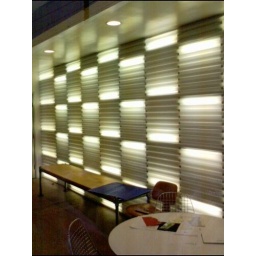
In the back of a clothing shop in Venice, CA down the street from Urth cafe.